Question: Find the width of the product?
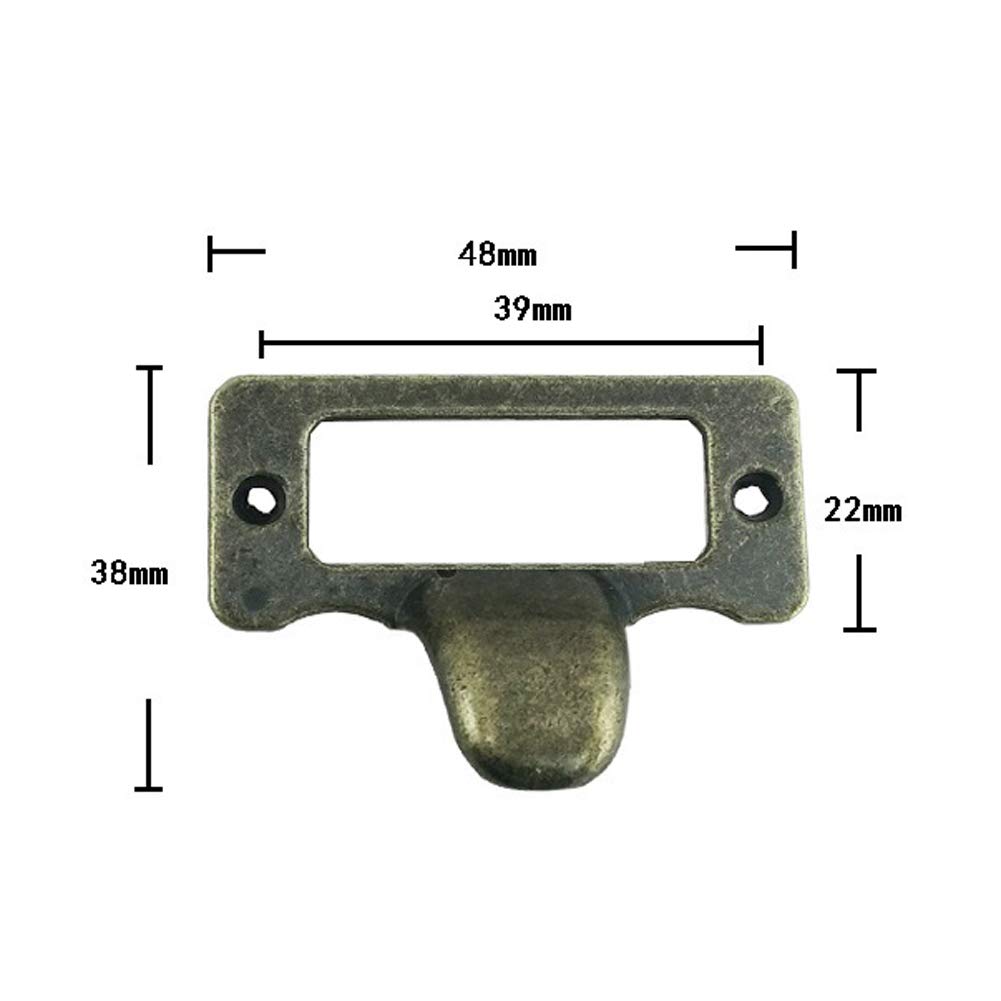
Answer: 22.0 millimetre